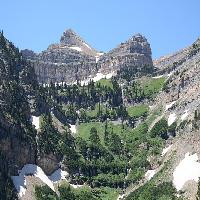
Weather: sun or clear